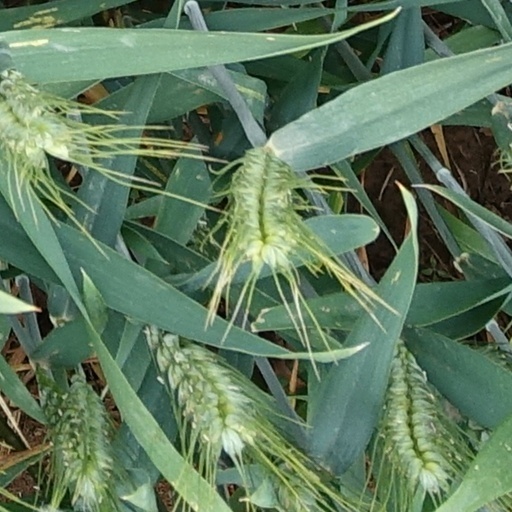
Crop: wheat